Soara and the House of Monsters

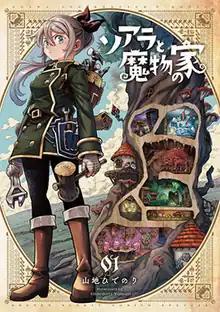
Japanese cover for volume 1, featuring Soara

is a Japanese fantasy adventure manga series written and illustrated by Hidenori Yamaji. Shogakukan publishes it since 2021 in their magazine "Shōnen Sunday S" and on their webcomic platform "", and also releases it in collected "tankōbon" volumes. These have since 2023 been released in English by Seven Seas Entertainment.